2018 World Cup of Golf

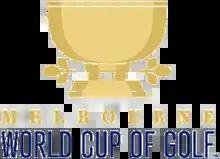

The 2018 World Cup of Golf (known as the 2018 ISPS Handa Melbourne World Cup of Golf for sponsorship reasons) was a golf tournament that was played from 22 to 25 November at Metropolitan Golf Club in South Oakleigh, Victoria, Australia. It was the 59th World Cup. The format is 72-hole stroke play; the first and third days were four-ball (best ball), and the second and fourth days were foursomes (alternate shot) play.